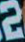
Number: 2